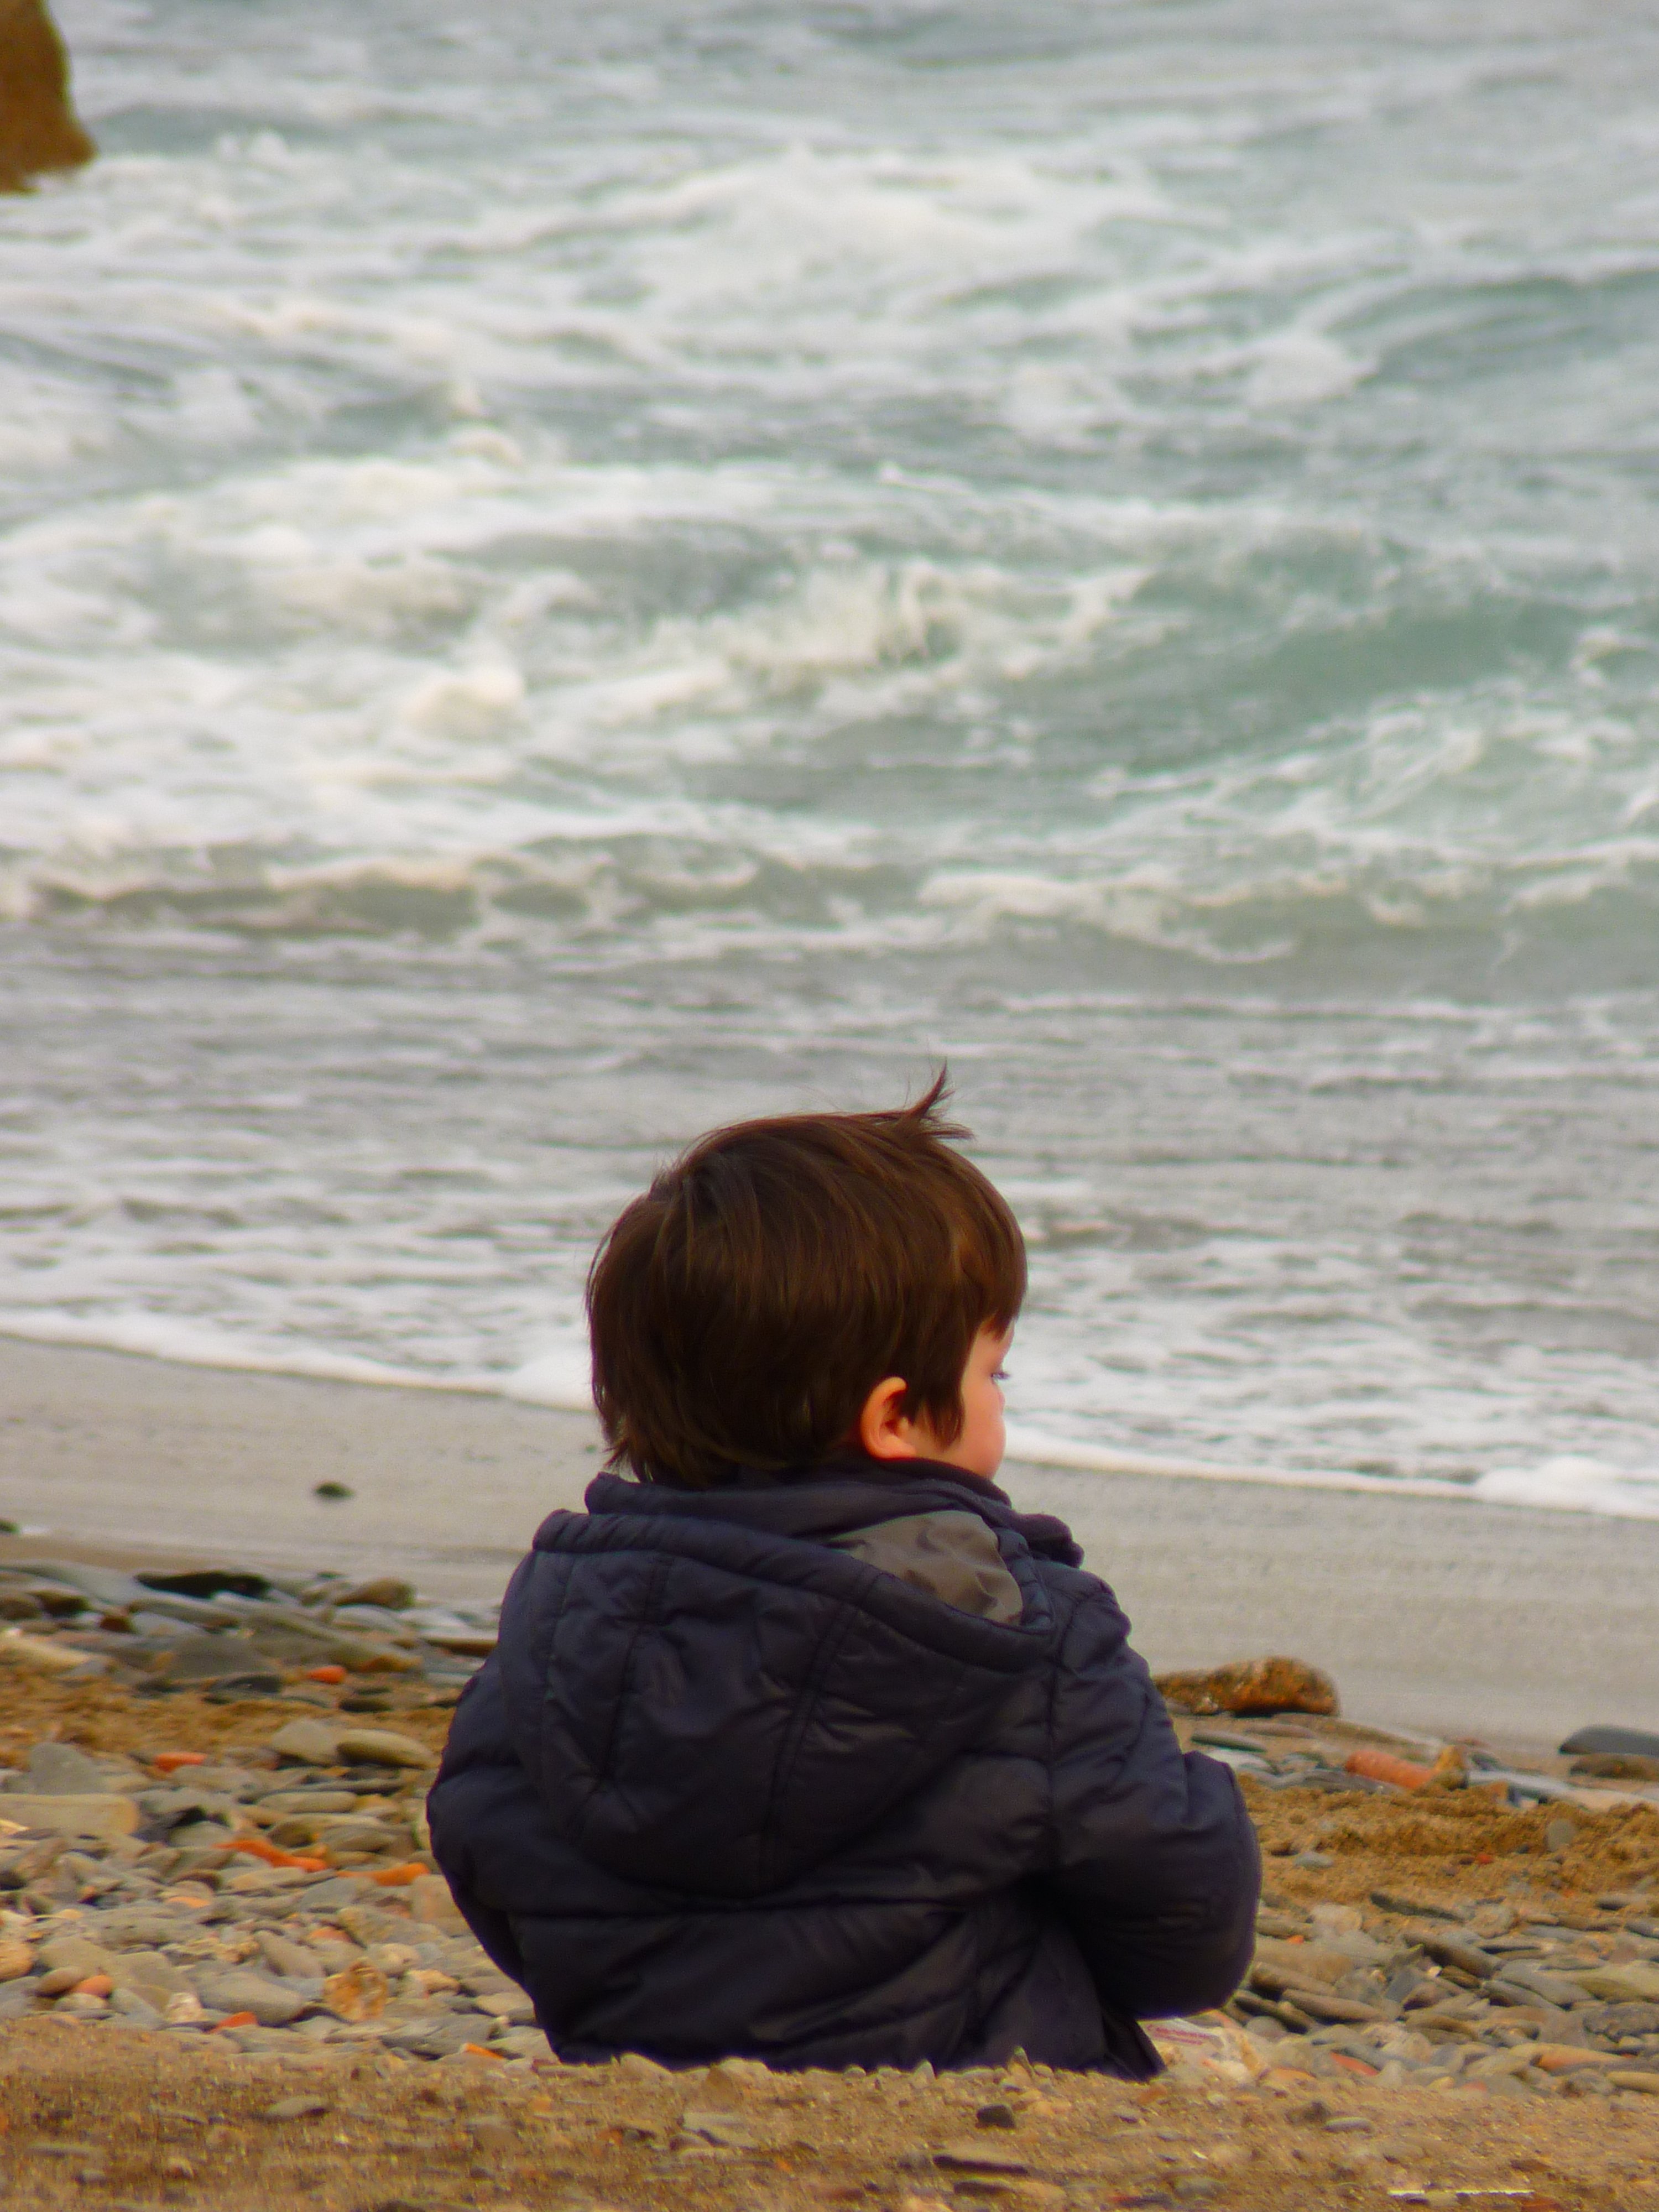
beach, sea, coast, water, sand, ocean, person, girl, sunset, sunlight, morning, shore, wave, vacation, sitting, holiday, child, body of water, sea view, human positions